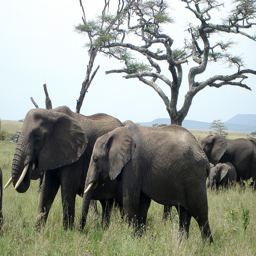
A group of elephants grazing in the field with grass
some elephants in some tall green grass and some trees
Elephants in the wild grass in the wild
A herd of elephants walking across a grass covered field.
A tide of elephants walking together on a grassy plain